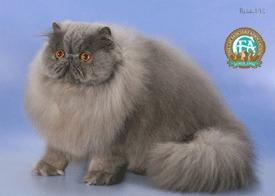
Breed: Persian